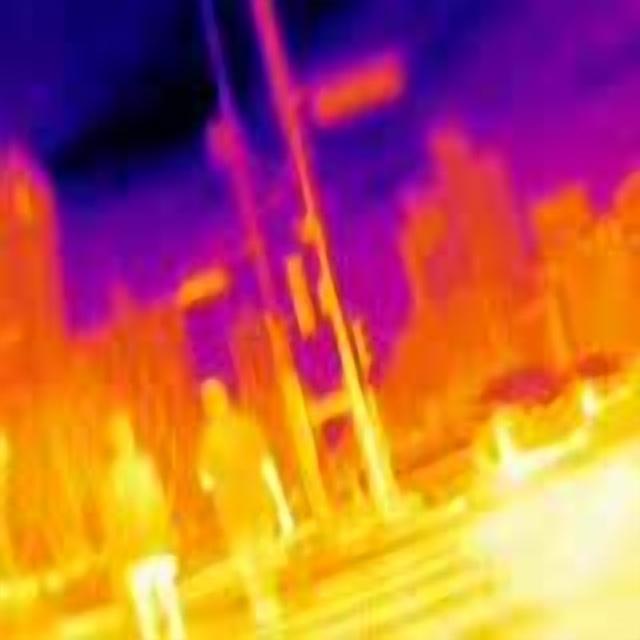
Detected objects:
label: person
label: person